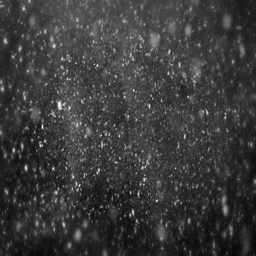
high quality motion animation representing snow falling , animated on a black background .